Damon Albarn

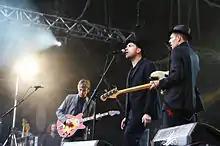
Albarn performing with the Good, the Bad & the Queen in 2007

The second Gorillaz studio album, "Demon Days", was released in 2005 and included the singles "Feel Good Inc.", "Dare", "Dirty Harry", "Kids with Guns" and "El Mañana". "Demon Days" went five times platinum in the UK, double platinum in the United States and earned five Grammy Award nominations for 2006 and won one of them in the Best Pop Collaboration with Vocals category. The combined sales of "Gorillaz" and "Demon Days" had, by 2007, exceeded 15 million albums. Gorillaz released their third studio album, "Plastic Beach", in early 2010, which was received with high praise. In December 2010, the group released "The Fall," recorded over 32 days during their North American tour.